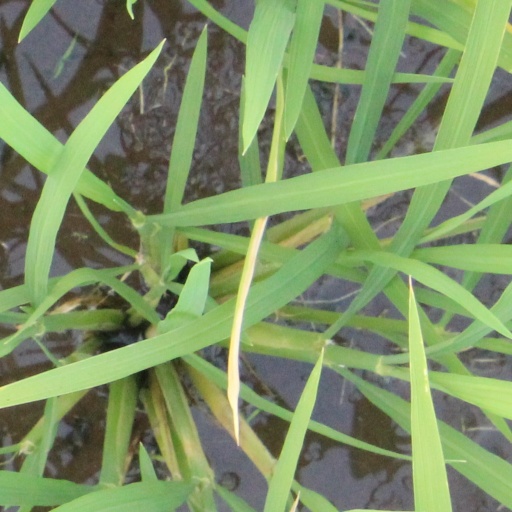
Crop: rice